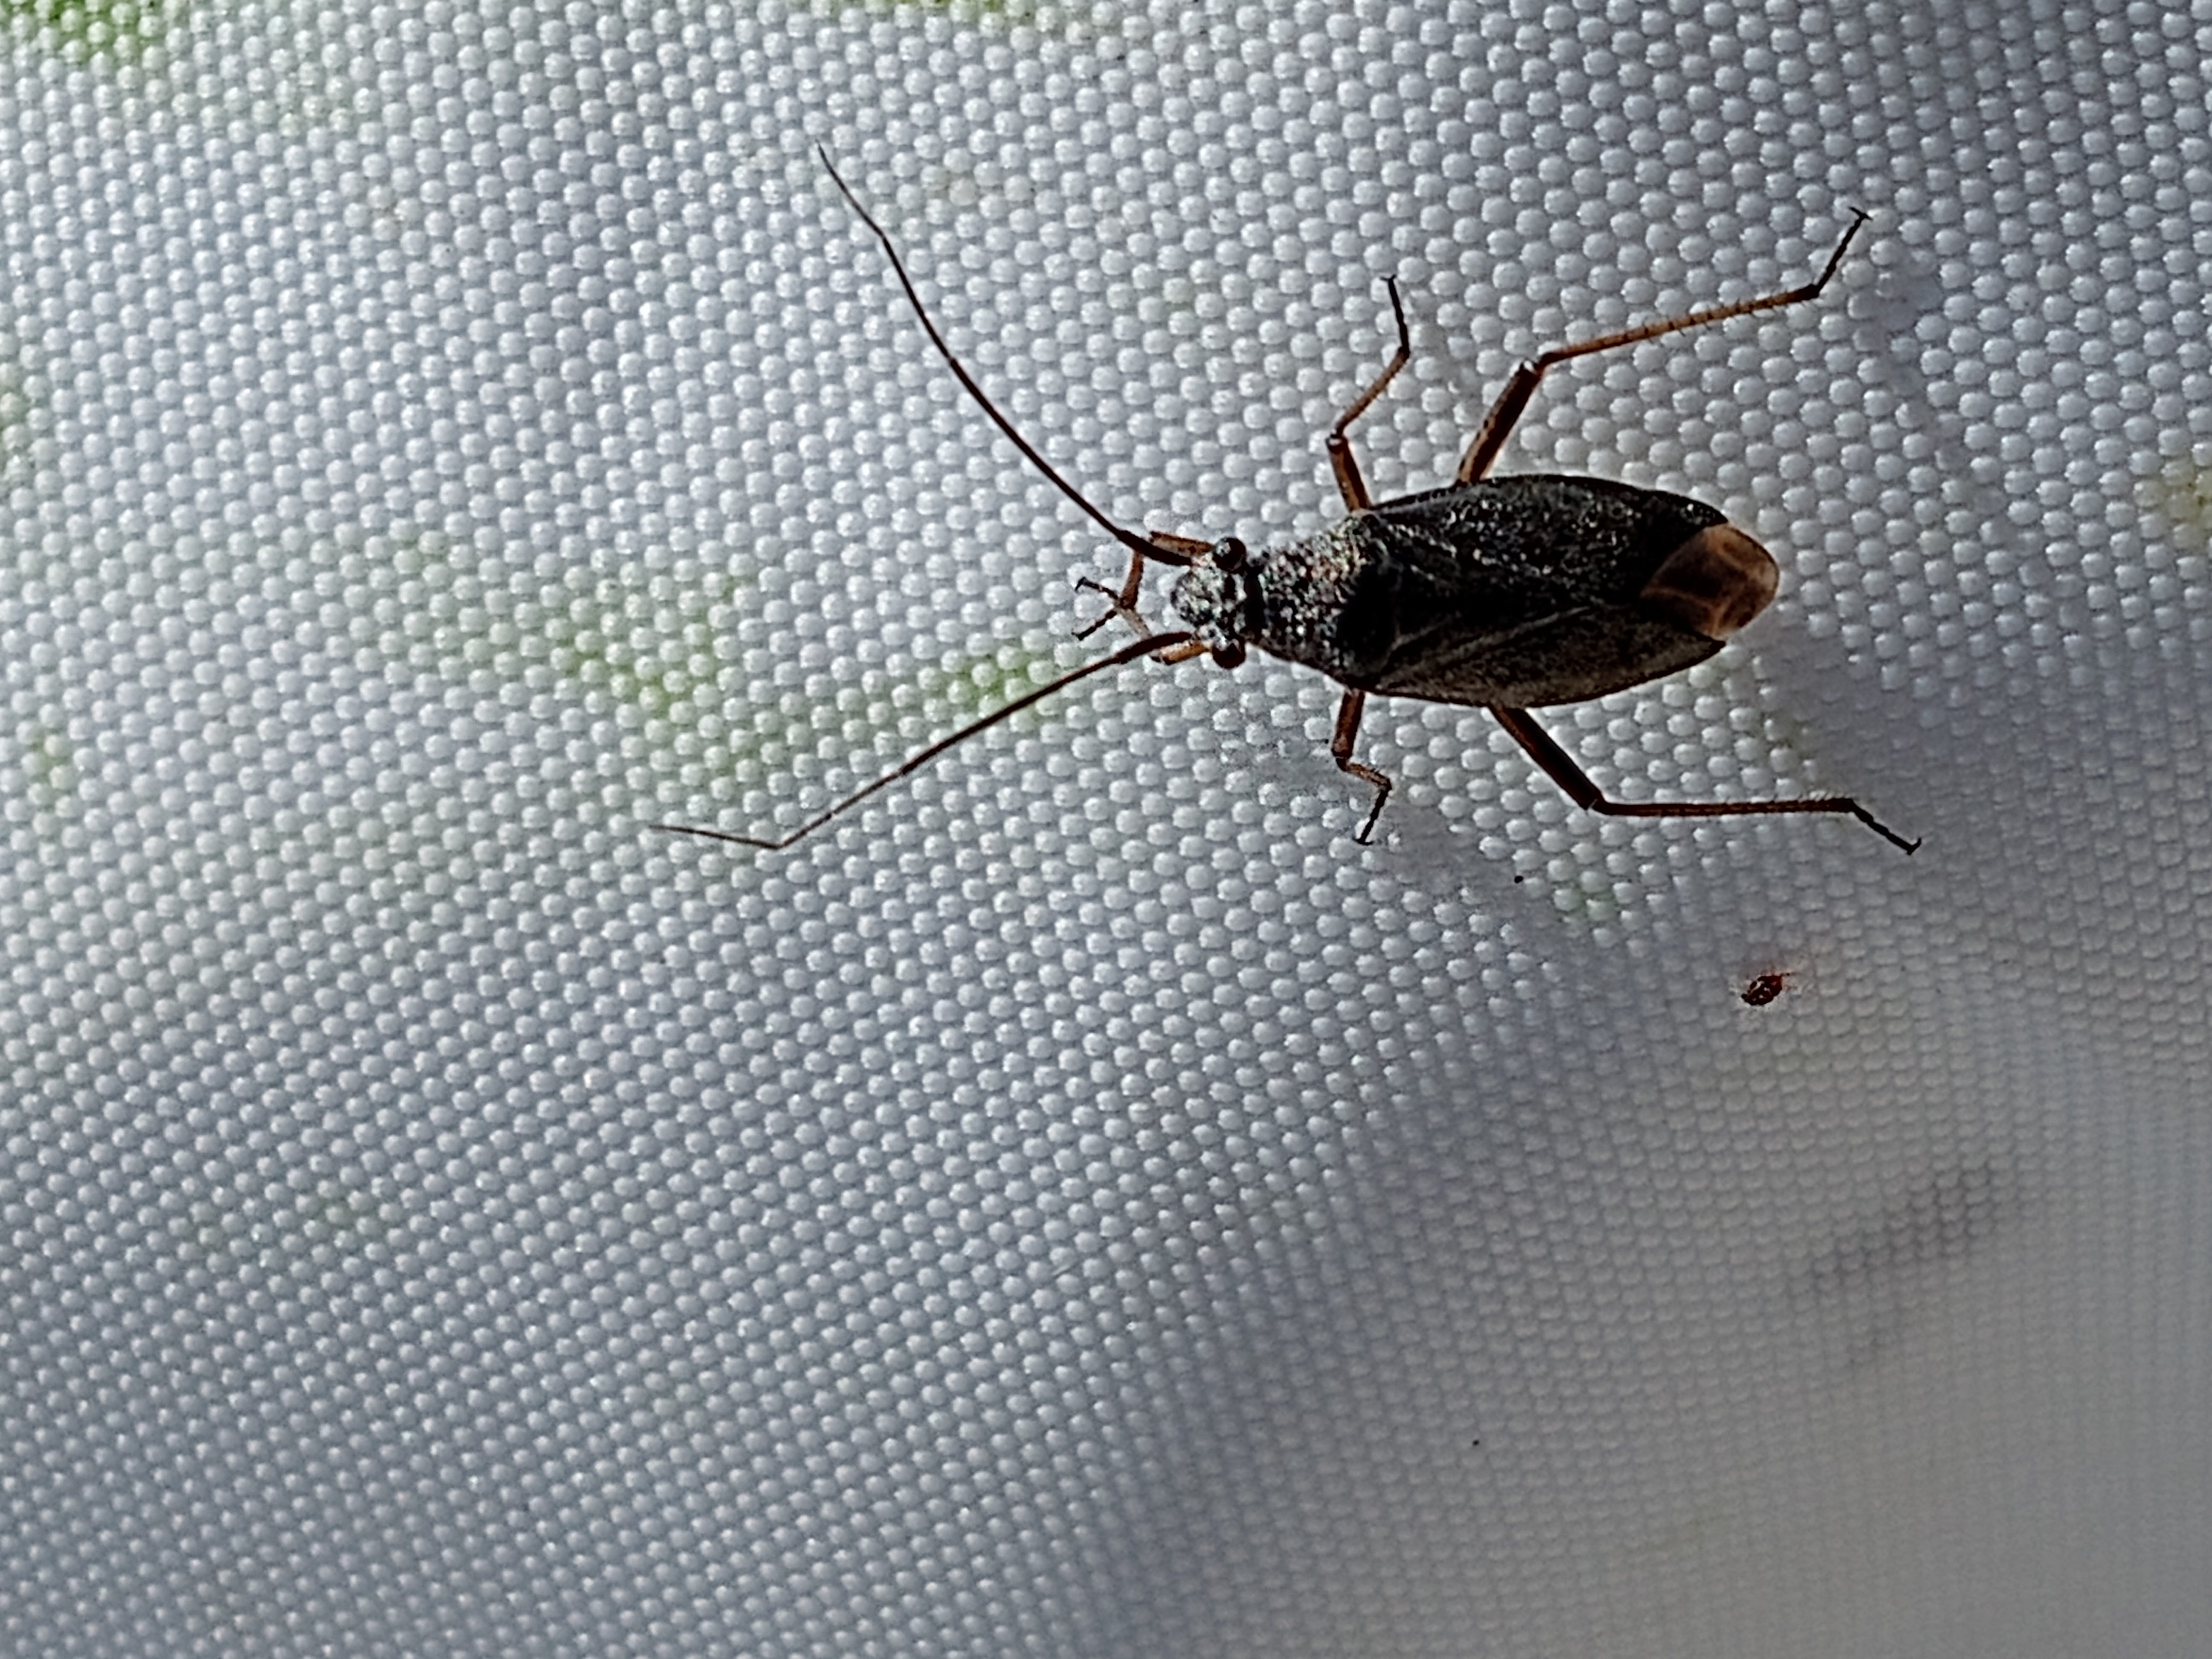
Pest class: occasional_pest